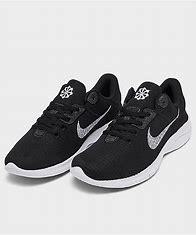
Brand: Nike
Model: Flex Experience Run 11 Next Nature